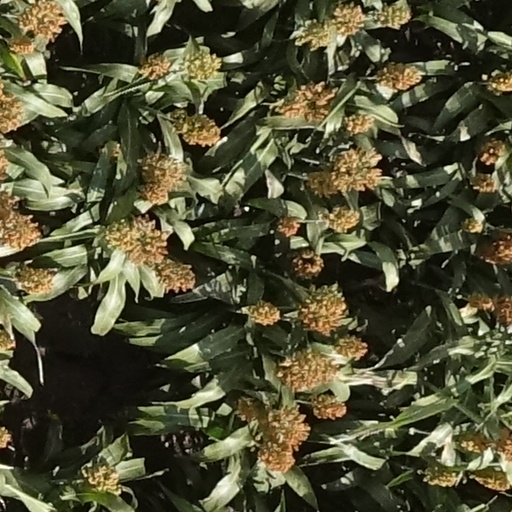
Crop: sorghum